Portuguese Inquisition

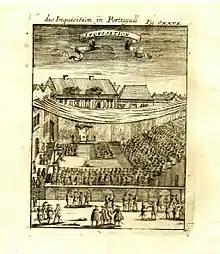
An "auto de fé" in Portugal: Copper engraving entitled "Die Inquisition in Portugal" by Jean David Zunner (1685)

After the bull "Ad Extirpanda", authorising torture, but not at the hands of the clerics themselves, Pope Alexander IV in the bull "Ut Negotium" of 1256, allowed the inquisitors to absolve each other if they had incurred any "canonical irregularities in their important work". After the middle of the 13th century, torture had a secure place in the proceedings of the inquisition.